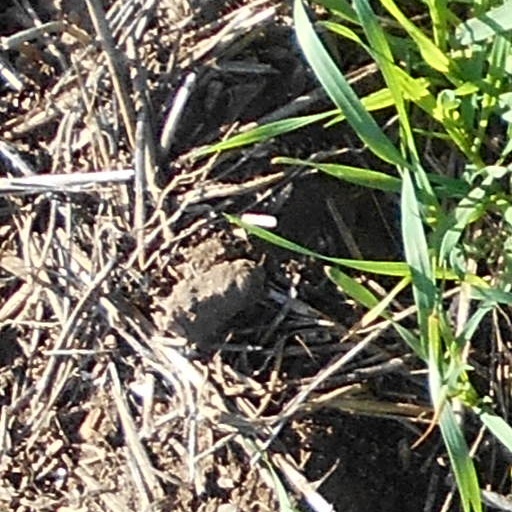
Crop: wheat